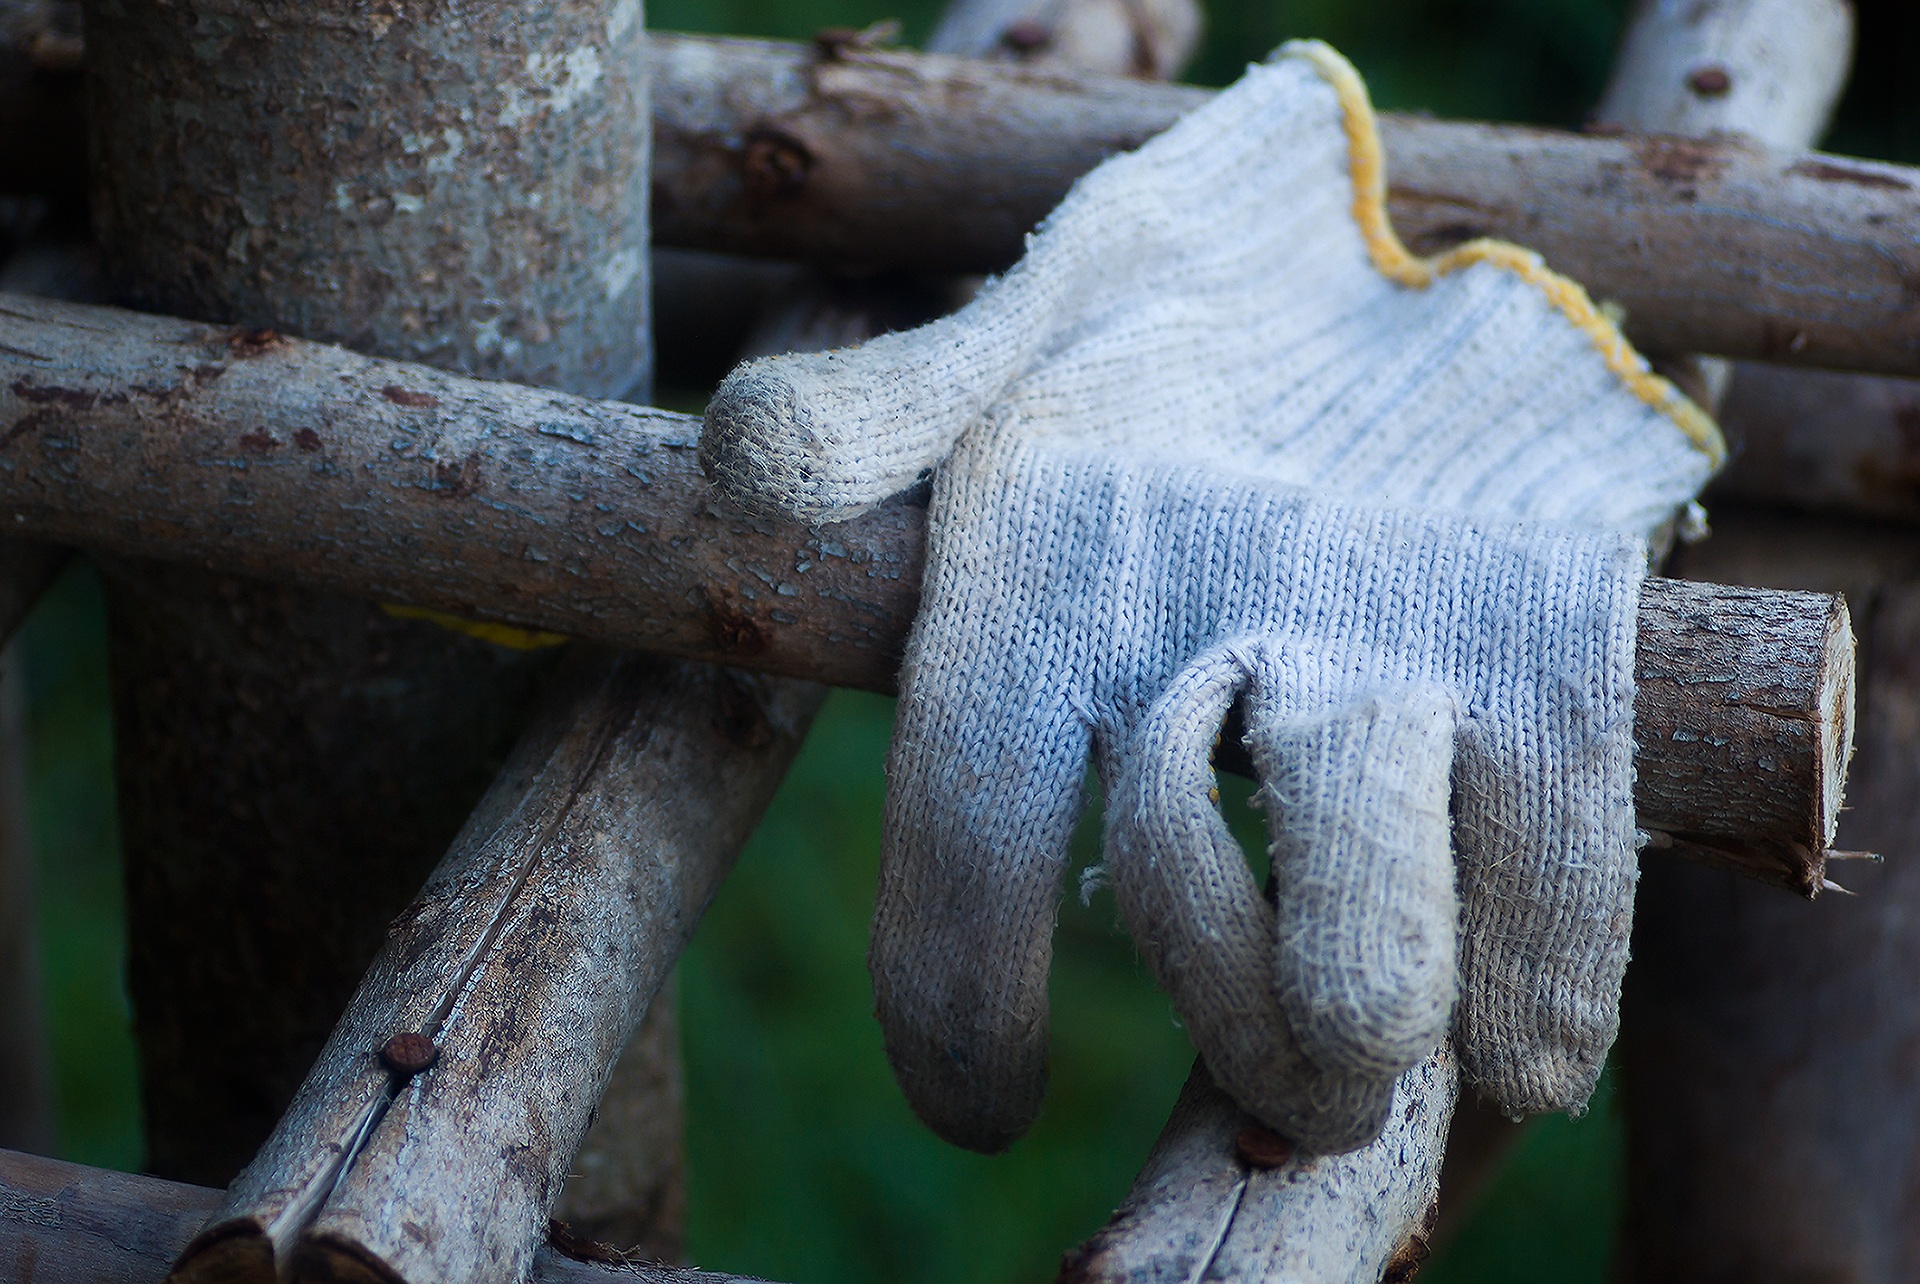
work, hand, tree, nature, branch, wood, glove, leaf, flower, tool, green, equipment, agriculture, garden, fauna, close up, gardening, protection, macro photography